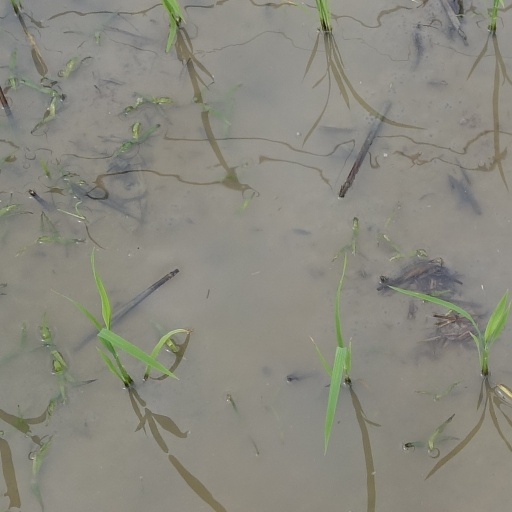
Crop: rice